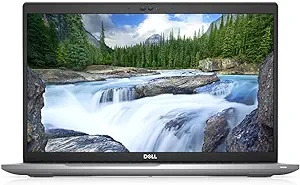
Dell Latitude 5520 Laptop 15.6" i5-1135G7 16GB 512GB SSD - Renewed
Brand: Dell
Work and Play on the Go with the Dell Latitude 5520 Laptop Stay productive wherever you are with the Dell Latitude 5520 Laptop. This renewed laptop combines performance and portability, featuring an 11th Gen Intel Core i5 processor, ample memory, and a fast SSD for smooth multitasking and quick access to your files. Specifications: Processor: Intel Core i5-1135G7 Quad Core 4.2Ghz Storage: 512GB SSD Memory: 16GB RAM Display: 15.6" FHD (1920x1080) Non-Touch Screen Operating System: Windows 10 Pro Connectivity: Wi-Fi, Bluetooth Camera: Integrated Webcam Ports: uSD 4.0 Memory Card Reader, Global Headset Jack, USB 3.2 Powershare, USB 3.2, HDMI 2.0, RJ45, Thunderbolt 4 (USB Type-C)
Category: Electronics > Computers > Laptops